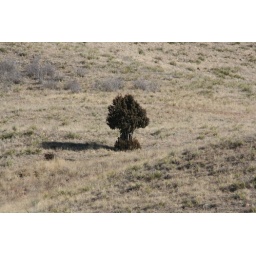
This reminds me of the one baobab tree in the book The Little Prince.